Henry M. Mathews

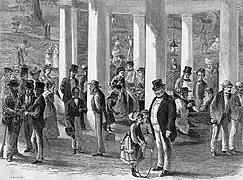
Late 19th-century White Sulfur Springs Company

Mathews retired from politics in 1881, at which point he returned to his law practice. He additionally served as president of the White Sulfur Springs Company (now The Greenbrier resort) following its post-war reopening. The resort became a place for many Southerners and Northerners alike to vacation, and the setting for many famous post-war reconciliations, including the White Sulphur Manifesto, which was the only political position issued by Robert E. Lee after the Civil War, that advocated the merging of the two societies. The resort went on to become a center of regional post-war society.